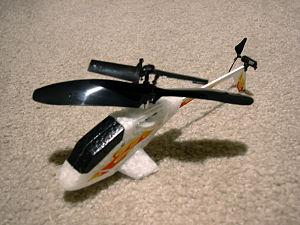
Le Picoo Z est un modèle d'hélicoptère télécommandé miniature Indoor en polystyrène et plastique commercialisé par la firme chinoise Silverlit Toys.
Un hélicoptère radiocommandé est un modèle réduit d'aéronef dont les caractéristiques sont différentes d'un avion radiocommandé du fait de différences de construction, d'aérodynamique et d'expériences de vol.
Indoor est un terme qui désigne les modèles réduits qui évoluent dans un espace fermé comme un gymnase. Les modèles réduits sont souvent très légers et propulsés par un moteur électrique. Le vol indoor est une partie importante de l'aéromodélisme depuis les avancées technologiques en matière de miniaturisation. De petits hélicoptères comme le Picoo Z ou le Micro 47G sont capables de voler dans un espace plus réduit comme une maison ou un appartement.
Le modélisme aérien, ou aéromodélisme, est une forme de modélisme qui s'est développée en symbiose avec l'aviation dont il s'efforce de reproduire le vol, la technique de pilotage, par des modèles spécifiques et l'aspect par des modèles à échelle réduite du réel.